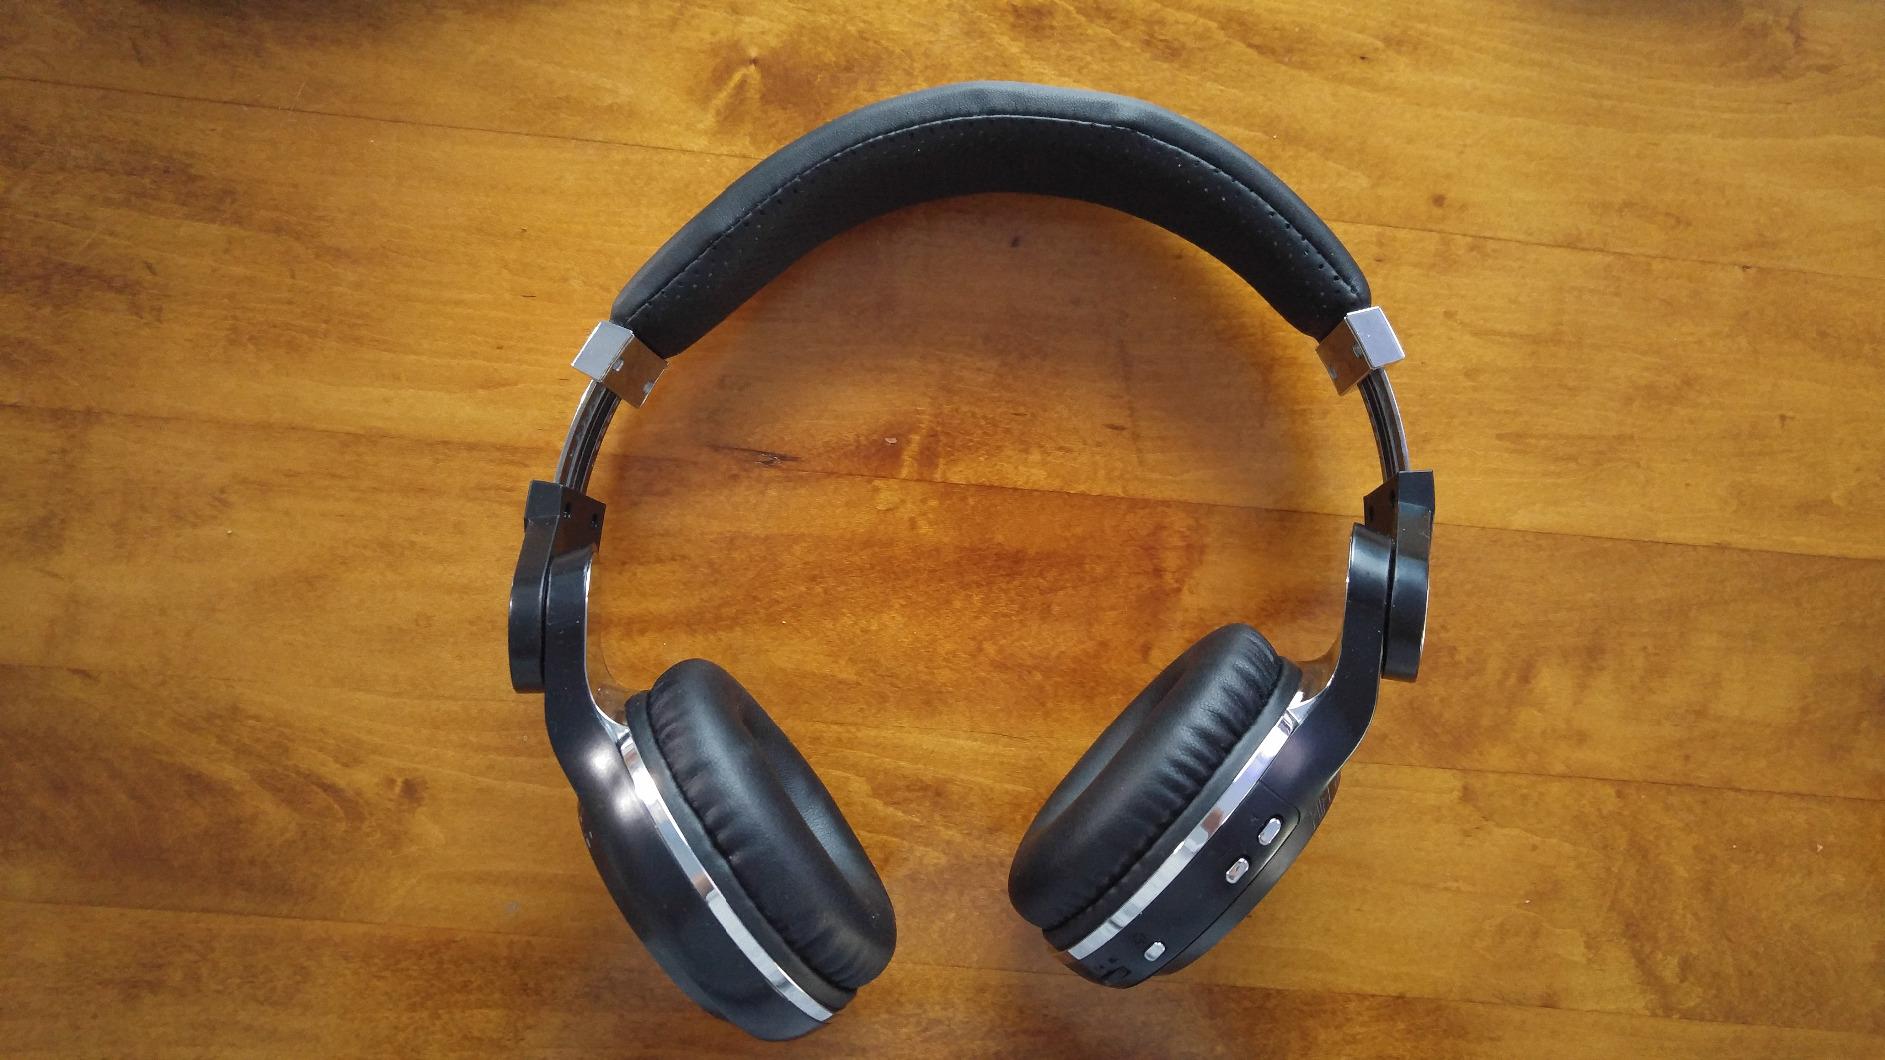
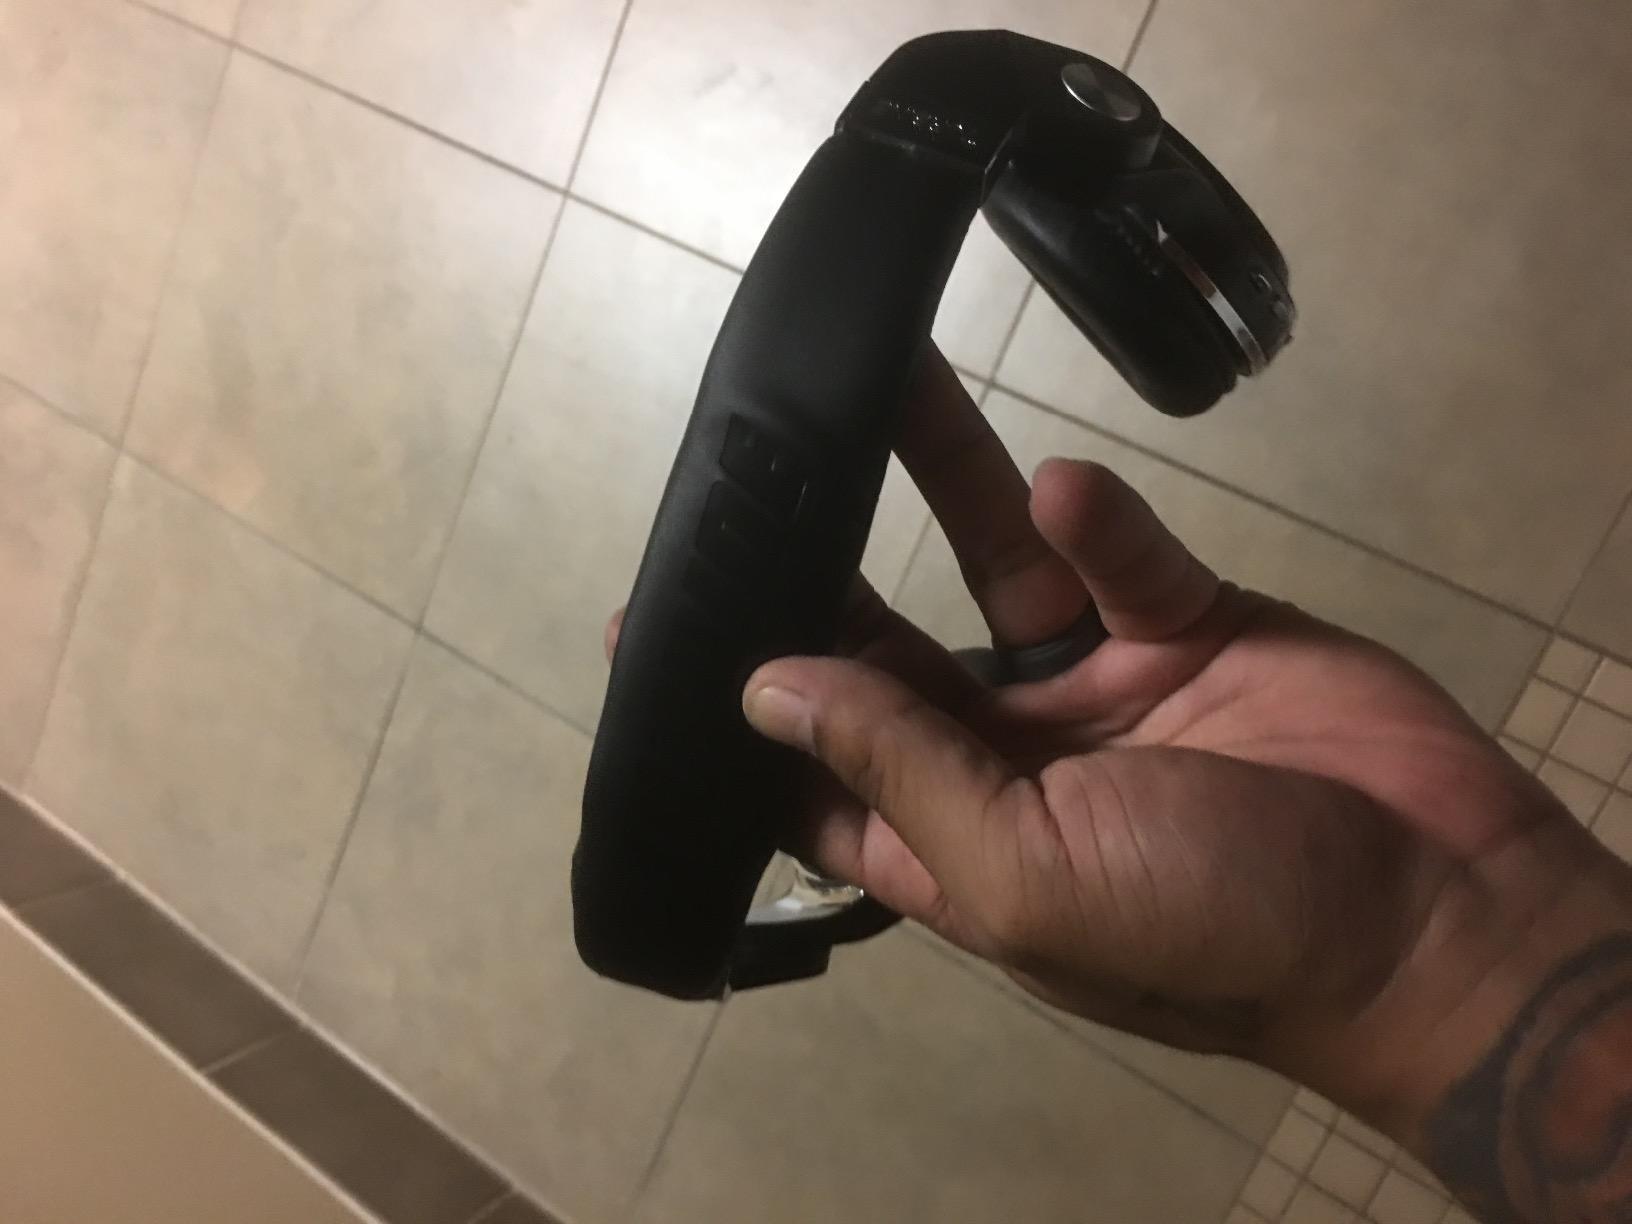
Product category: headphones
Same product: yes